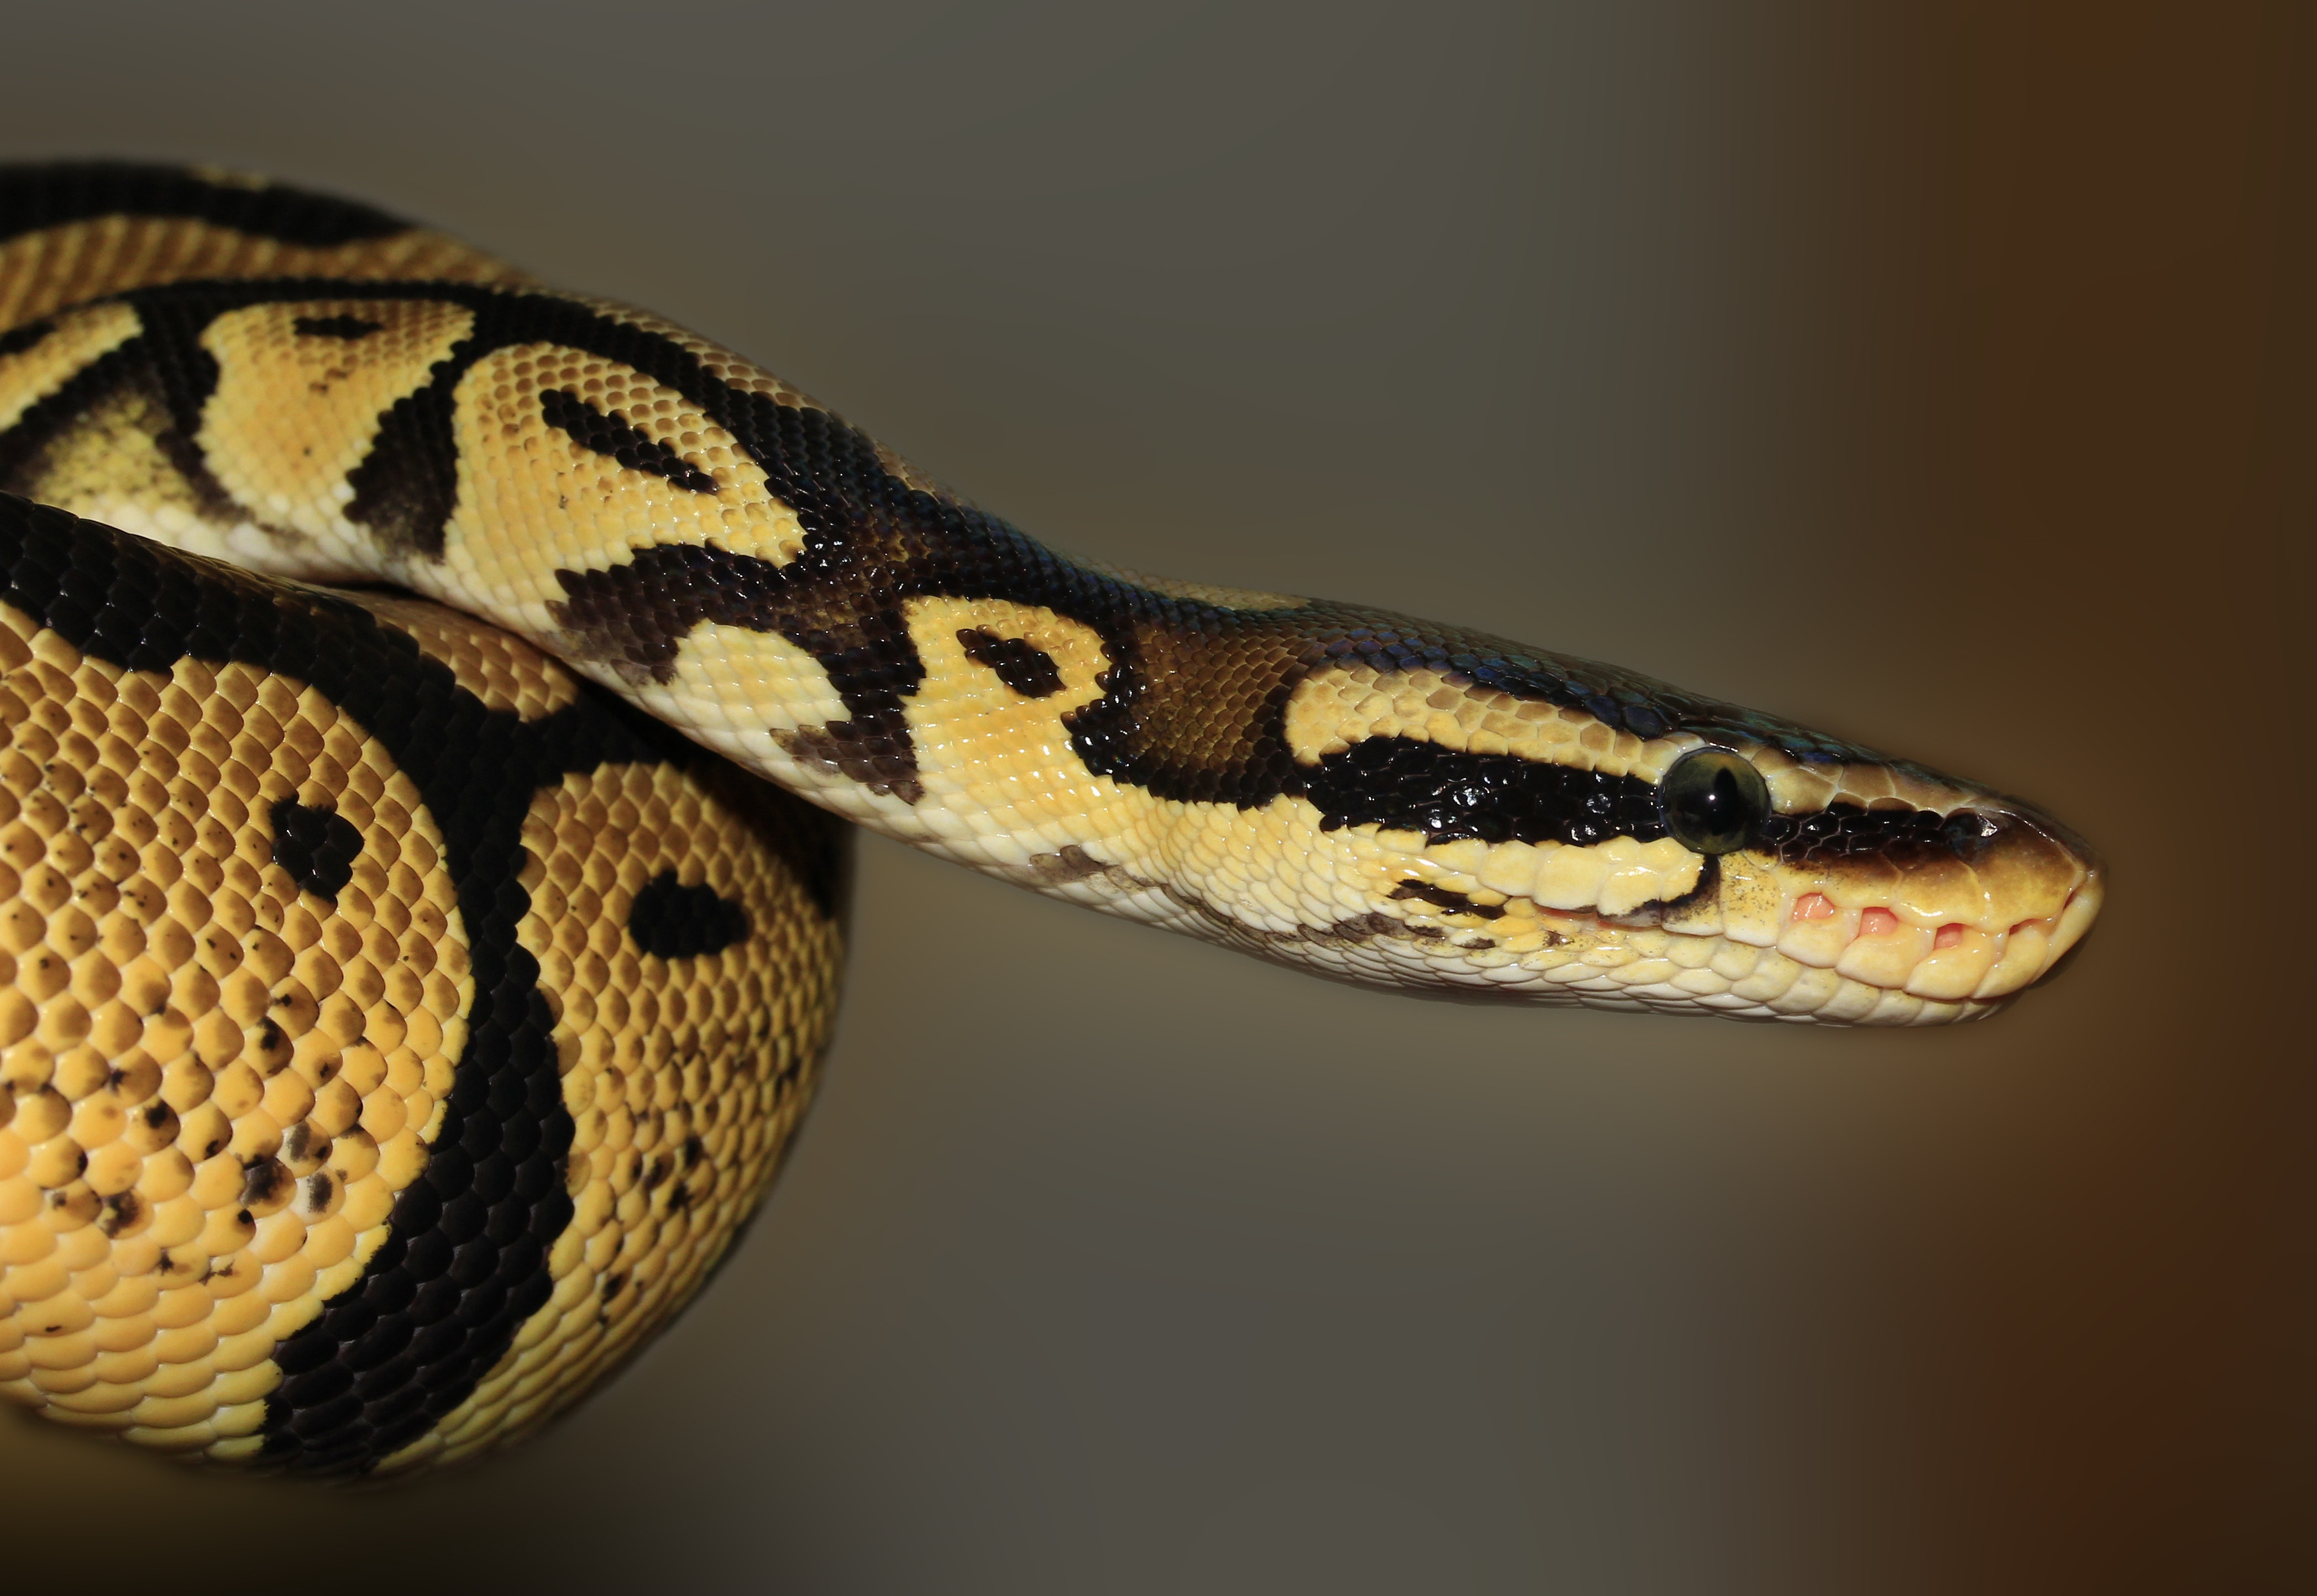
golden, reptile, fauna, close up, pastel, head, snake, vertebrate, beauty, serpent, macro photography, python regius, ball python, colubridae, ballpyhton, sidewinder, boa constrictor, scaled reptile, boas, hognose snake, kingsnake